Deaf Sam-yong (1964 film)

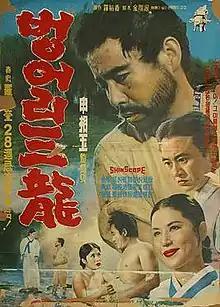
Theatrical poster for "Deaf Sam-yong" (1964)

Deaf Sam-yong is a 1964 South Korean drama film directed, produced by Shin Sang-ok, based on the 1925 short story of the same title by Na Do-hyang. It was chosen as Best Film at the Grand Bell Awards. The film was also selected as the South Korean entry for the Best Foreign Language Film at the 37th Academy Awards, but was not accepted as a nominee.